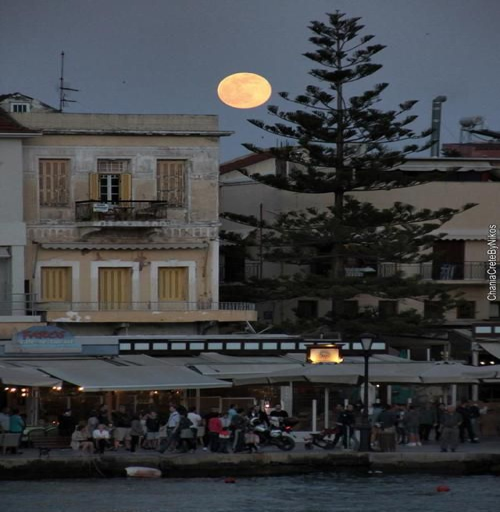
may full moon over the old harbour